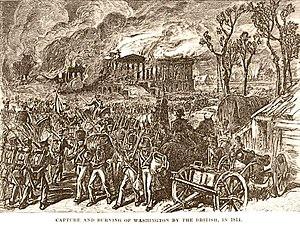
France : un débat s’ouvre à l’assemblée sur la restitution des biens nationaux non vendus, qui fait craindre à l’opinion une opération plus vaste dirigée contre tous les biens nationaux. Quinze mille emplois civils et douze mille emplois militaires sont supprimés, de nombreux emplois ne perçoivent plus qu’une demi-solde, alors que six mille emplois militaires sont créés dans la garde royale au profit des émigrés. La Presse royaliste parle de rétablissement des dîmes et de droits féodaux. Toutes ces mesures rendent le roi suspect de mener en sous-main une politique réactionnaire.
L'incendie de Washington est le nom donné à un épisode de la guerre de 1812 lors duquel les troupes britanniques prirent Washington, D.C. et en incendièrent les édifices publics, le 24 août 1814. La discipline stricte des troupes et les ordres du commandement britannique de ne brûler que les bâtiments publics sont à mettre à leur crédit et permit de préserver la plupart des résidences, mais tous les édifices du gouvernement américain furent en grande partie détruits. L'incendie fut en quelque sorte la réponse à celui de York, Haut-Canada lors de la bataille de York.
1ᵉʳ janvier, Chine : l’armée de Pékin reprend Huaxian, au nord du Henan, dernier bastion de la secte de la Raison céleste. L’ordre est ramené au prix d’un véritable massacre.
Le concept de l'invasion des États-Unis se rapporte à la théorie militaire qui présente la faisabilité, pour une puissance étrangère, d'attaquer et réussir à envahir les États-Unis. Le territoire des États-Unis a été envahi physiquement à quelques reprises, une fois pendant la Guerre de 1812, plusieurs fois au cours de la guerre frontalière américano-mexicaine, et une fois au cours de la Seconde Guerre mondiale. Au cours de la Guerre Froide, une grande partie de la stratégie militaire américaine visait à repousser une attaque de l'Union soviétique sur les États-Unis.
Voici une liste de bibliothèques détruites ou fortement endommagées par des cataclysmes naturels ou par l'homme, de manière accidentelle ou délibérée, parfois dans le cadre d'un génocide culturel.